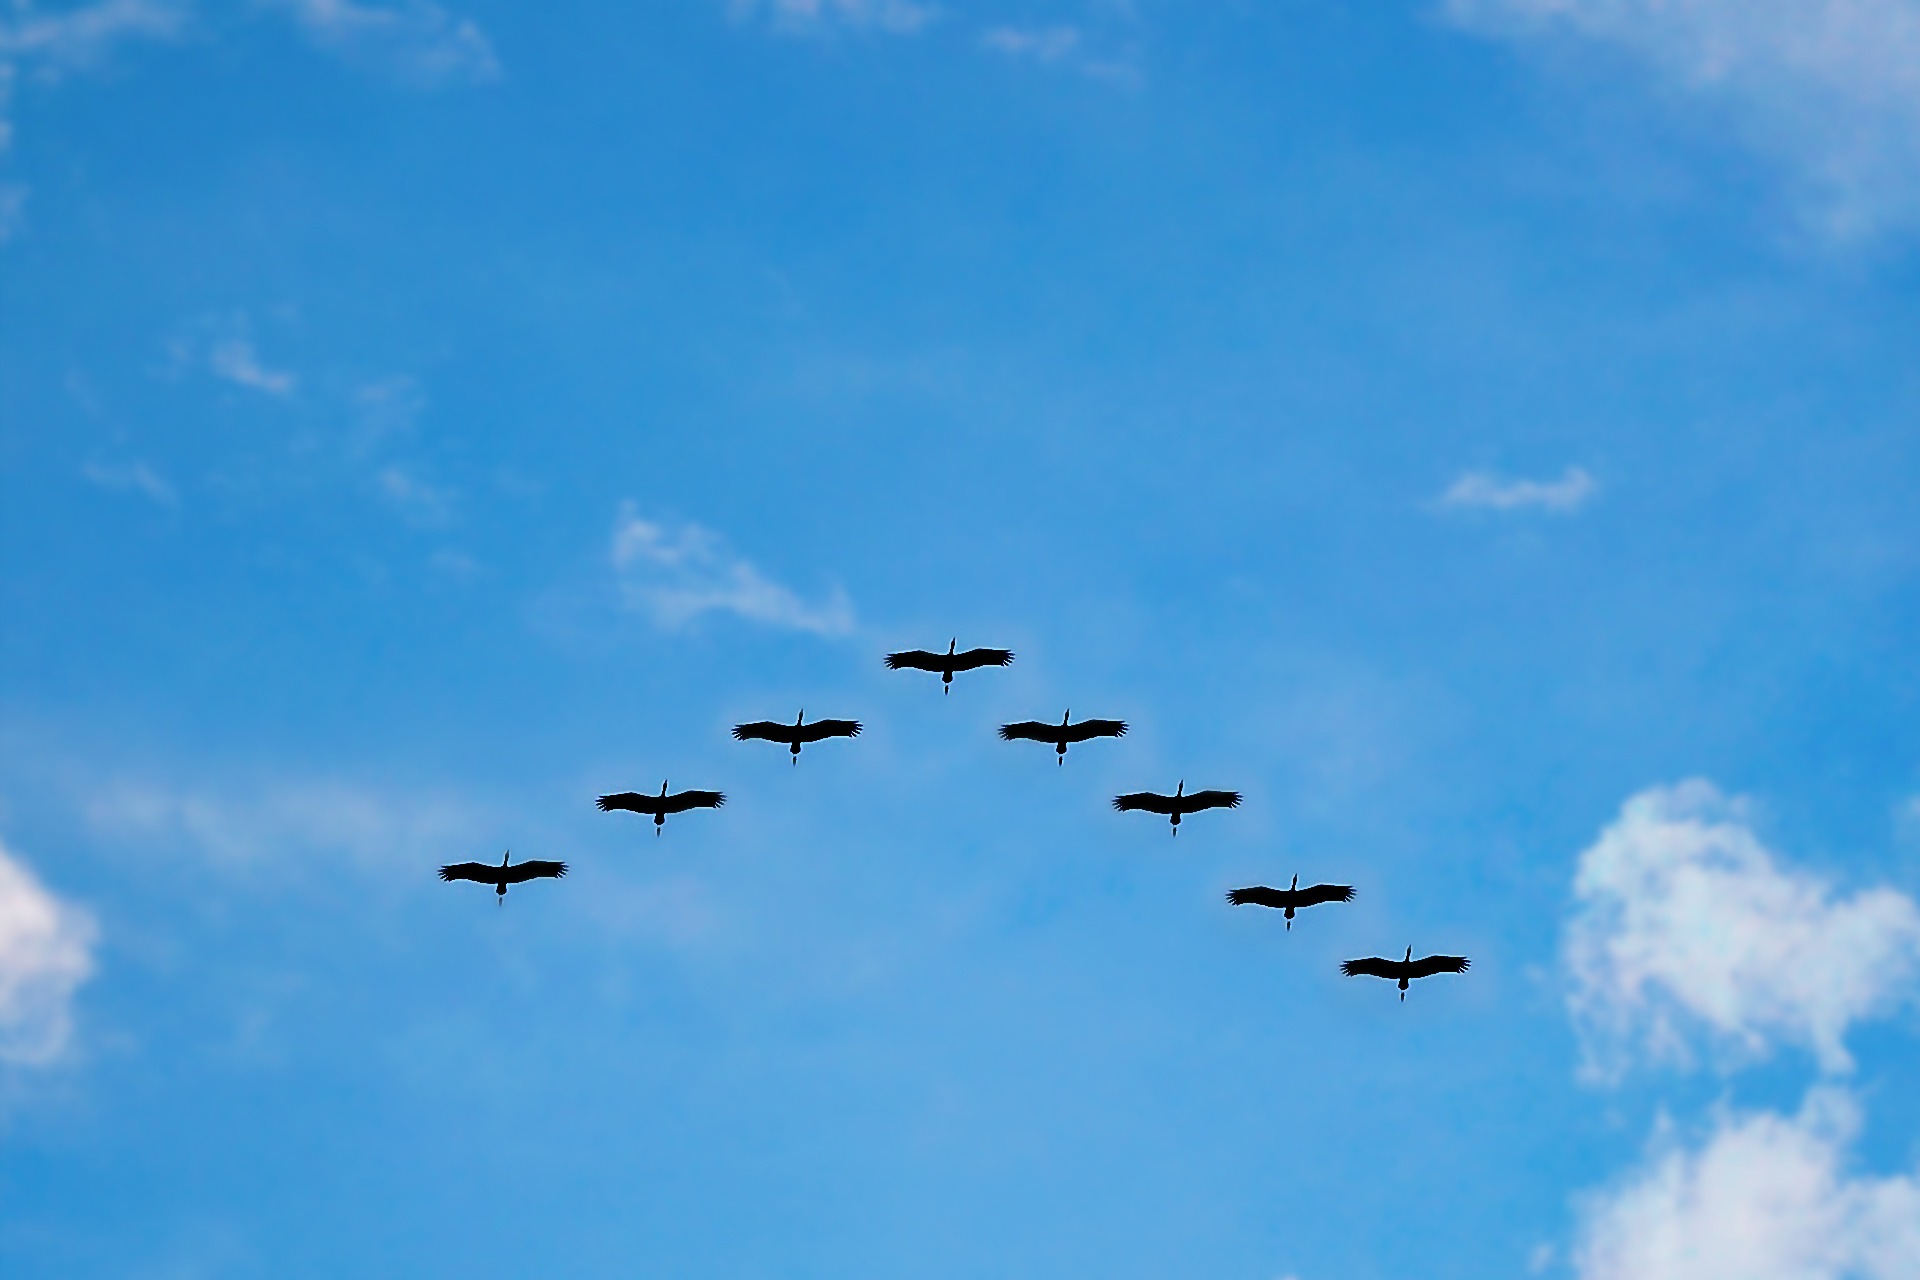
silhouette, bird, wing, cloud, sky, animal, flock, flying, airplane, aircraft, formation, wildlife, vehicle, aviation, flight, birds, clouds, bird migration, air force, atmosphere of earth, animal migration